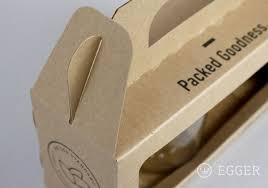
Waste category: cardboard